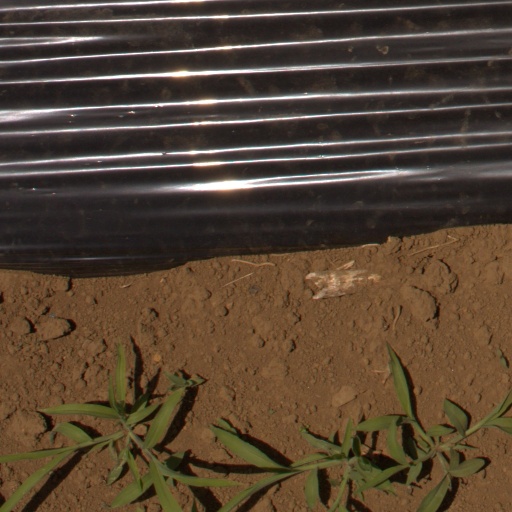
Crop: Jerusalem artichoke